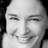
Emotion: happy